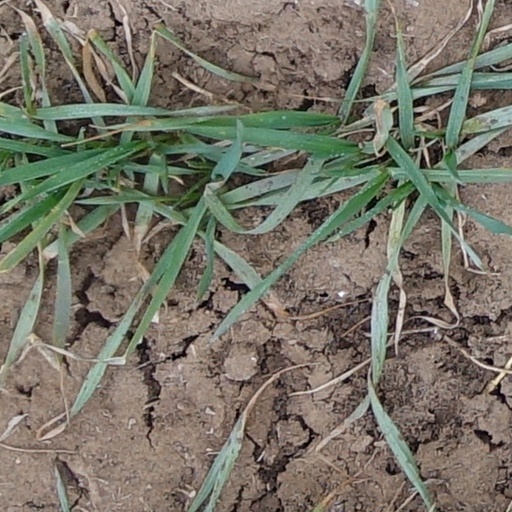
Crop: wheat